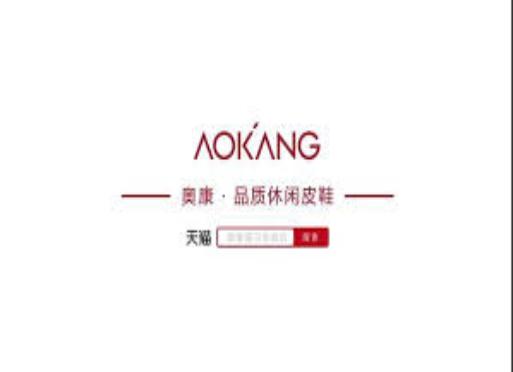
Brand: AOKANG
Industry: Clothes